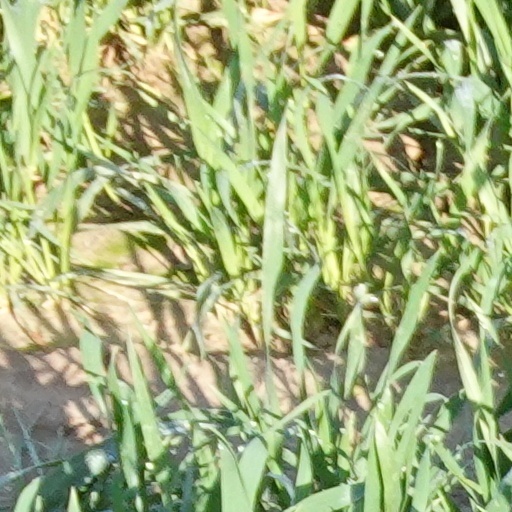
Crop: wheat